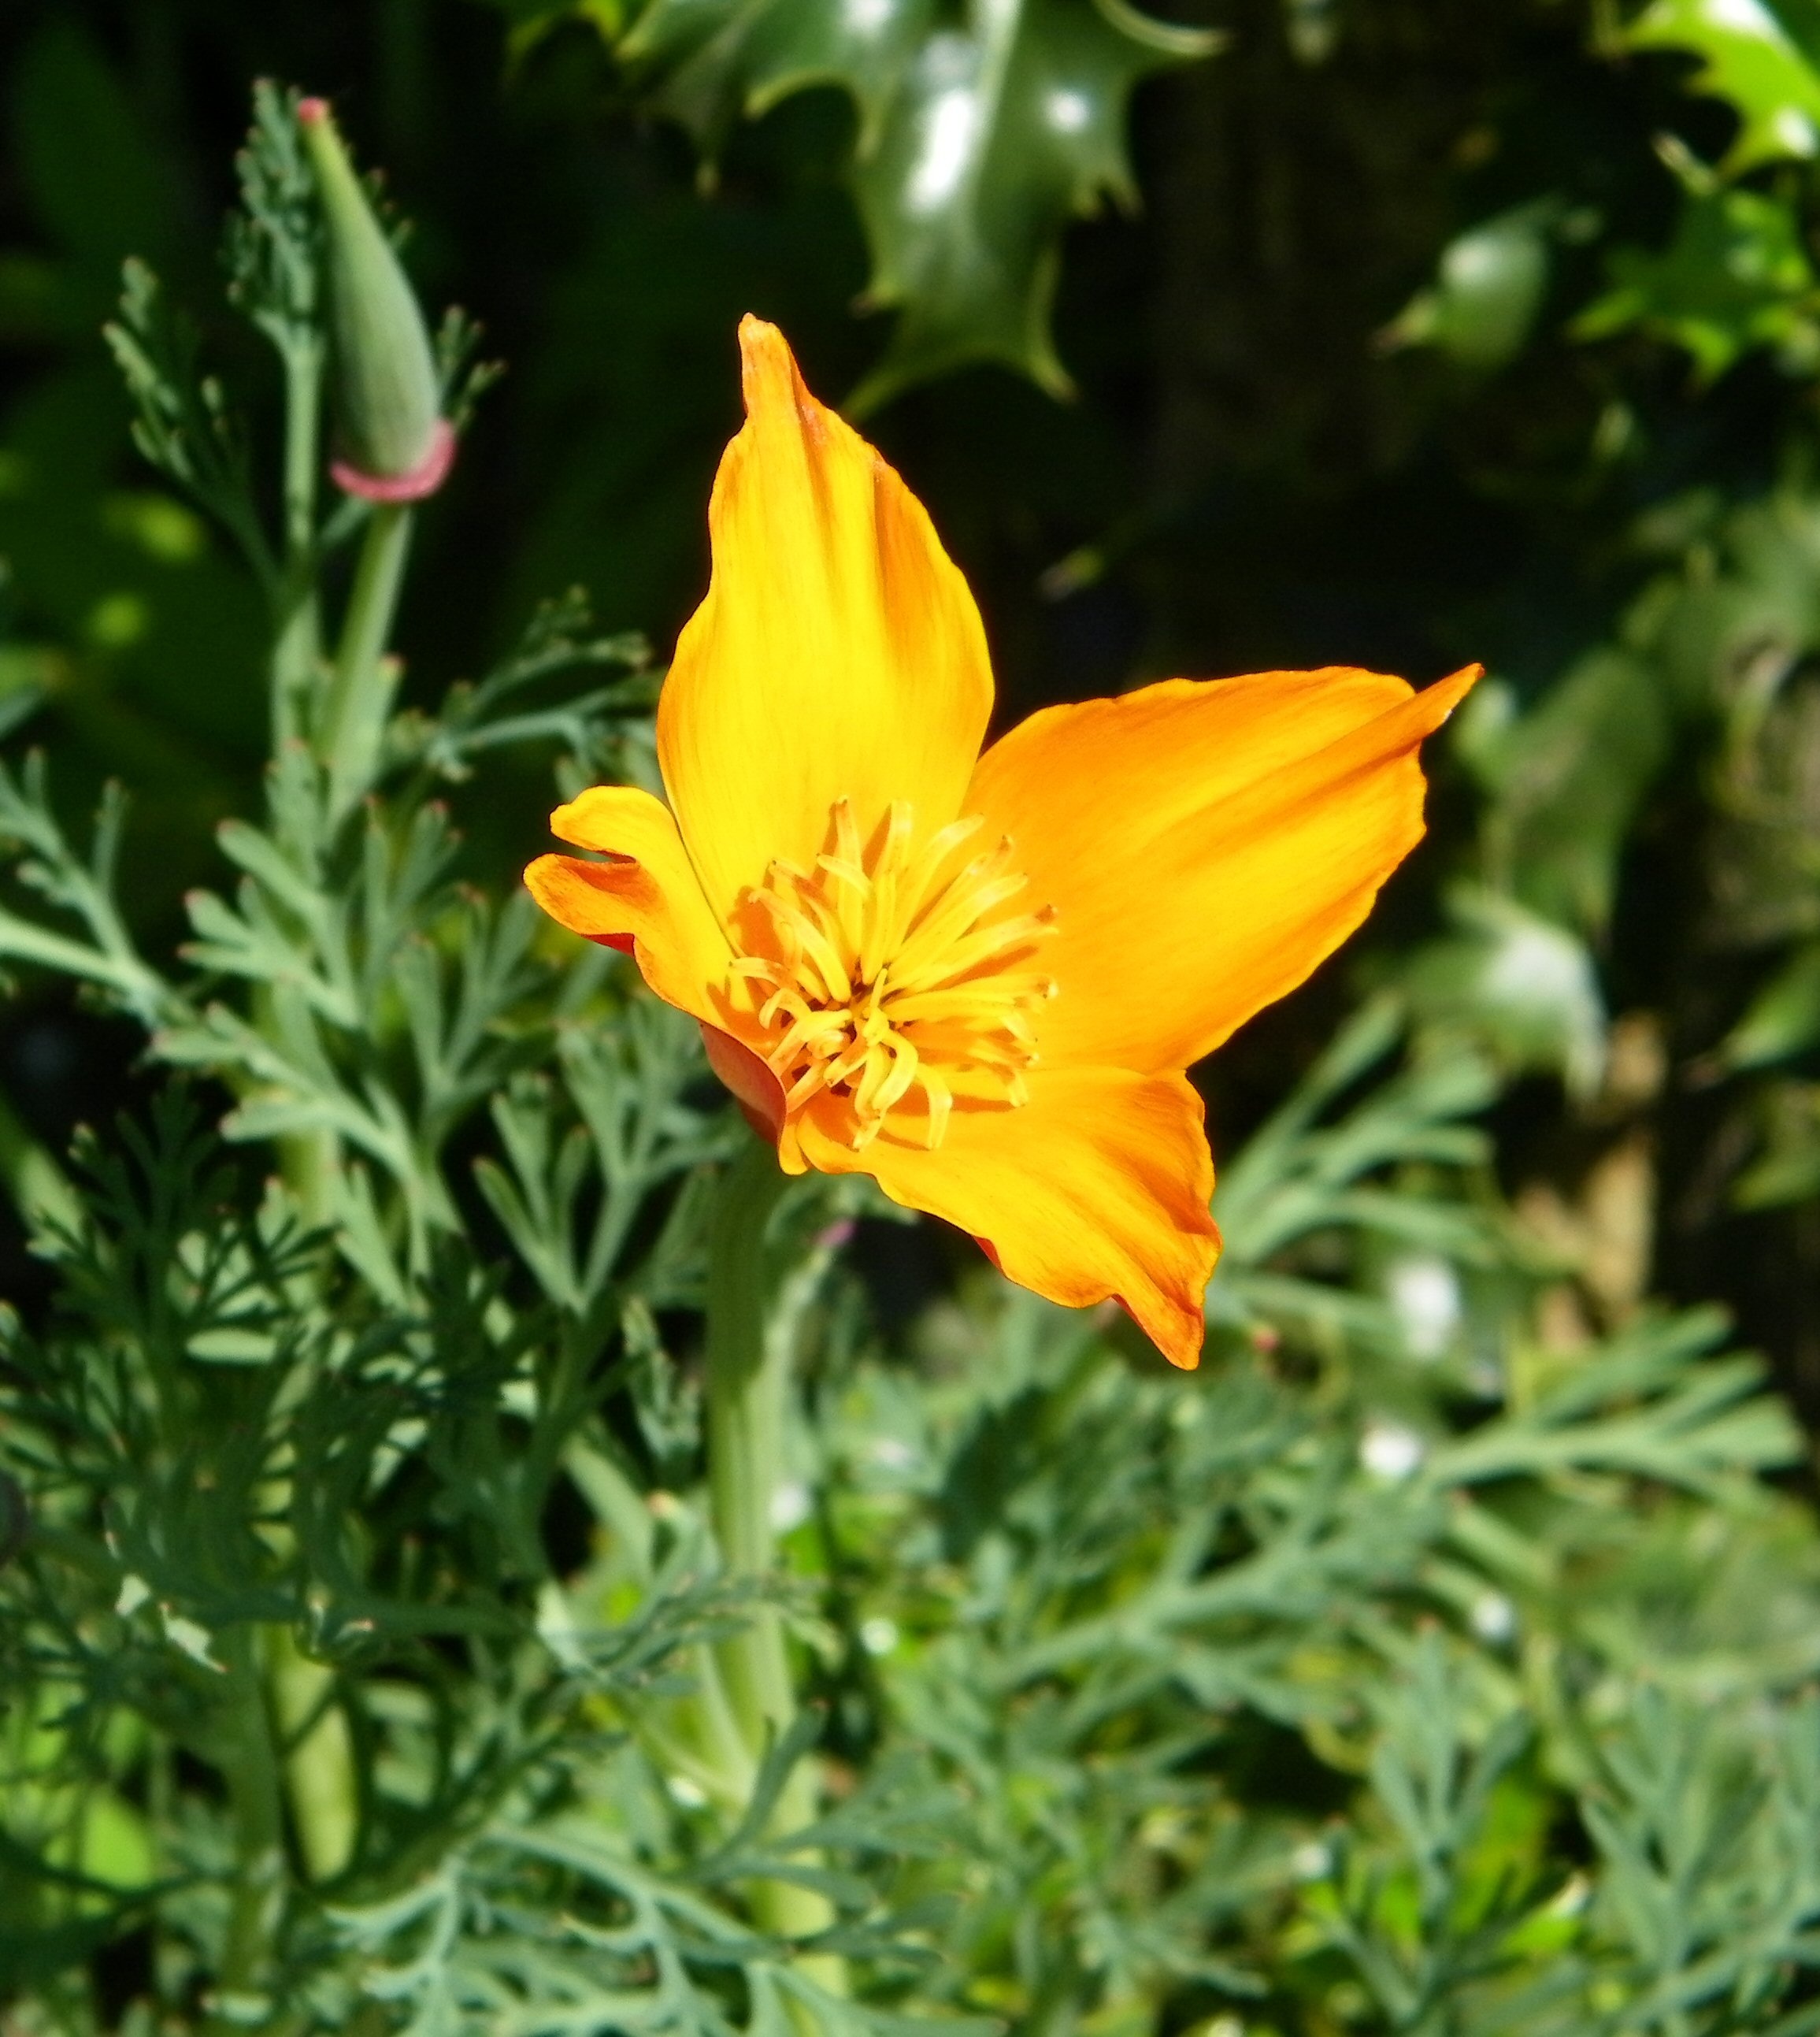
blossom, plant, meadow, flower, petal, orange, botany, yellow, flora, wildflower, poppy, macro photography, flowering plant, daisy family, land plant